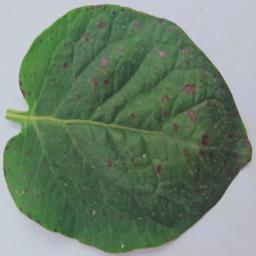
Etiqueta: Tizon_Temprano